Eriphostoma

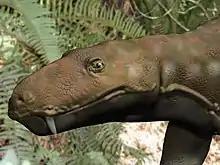
Restoration

All known specimens of "Eriphostoma" are from the Beaufort Group of South Africa. The holotype is from the Abrahamskraal Formation, but some of the referred specimens are from the overlying Teekloof Formation. Biostratigraphically, it ranges from the upper "Tapinocephalus" Assemblage Zone to the upper "Pristerognathus" Assemblage Zone, and is the oldest known gorgonopsian.